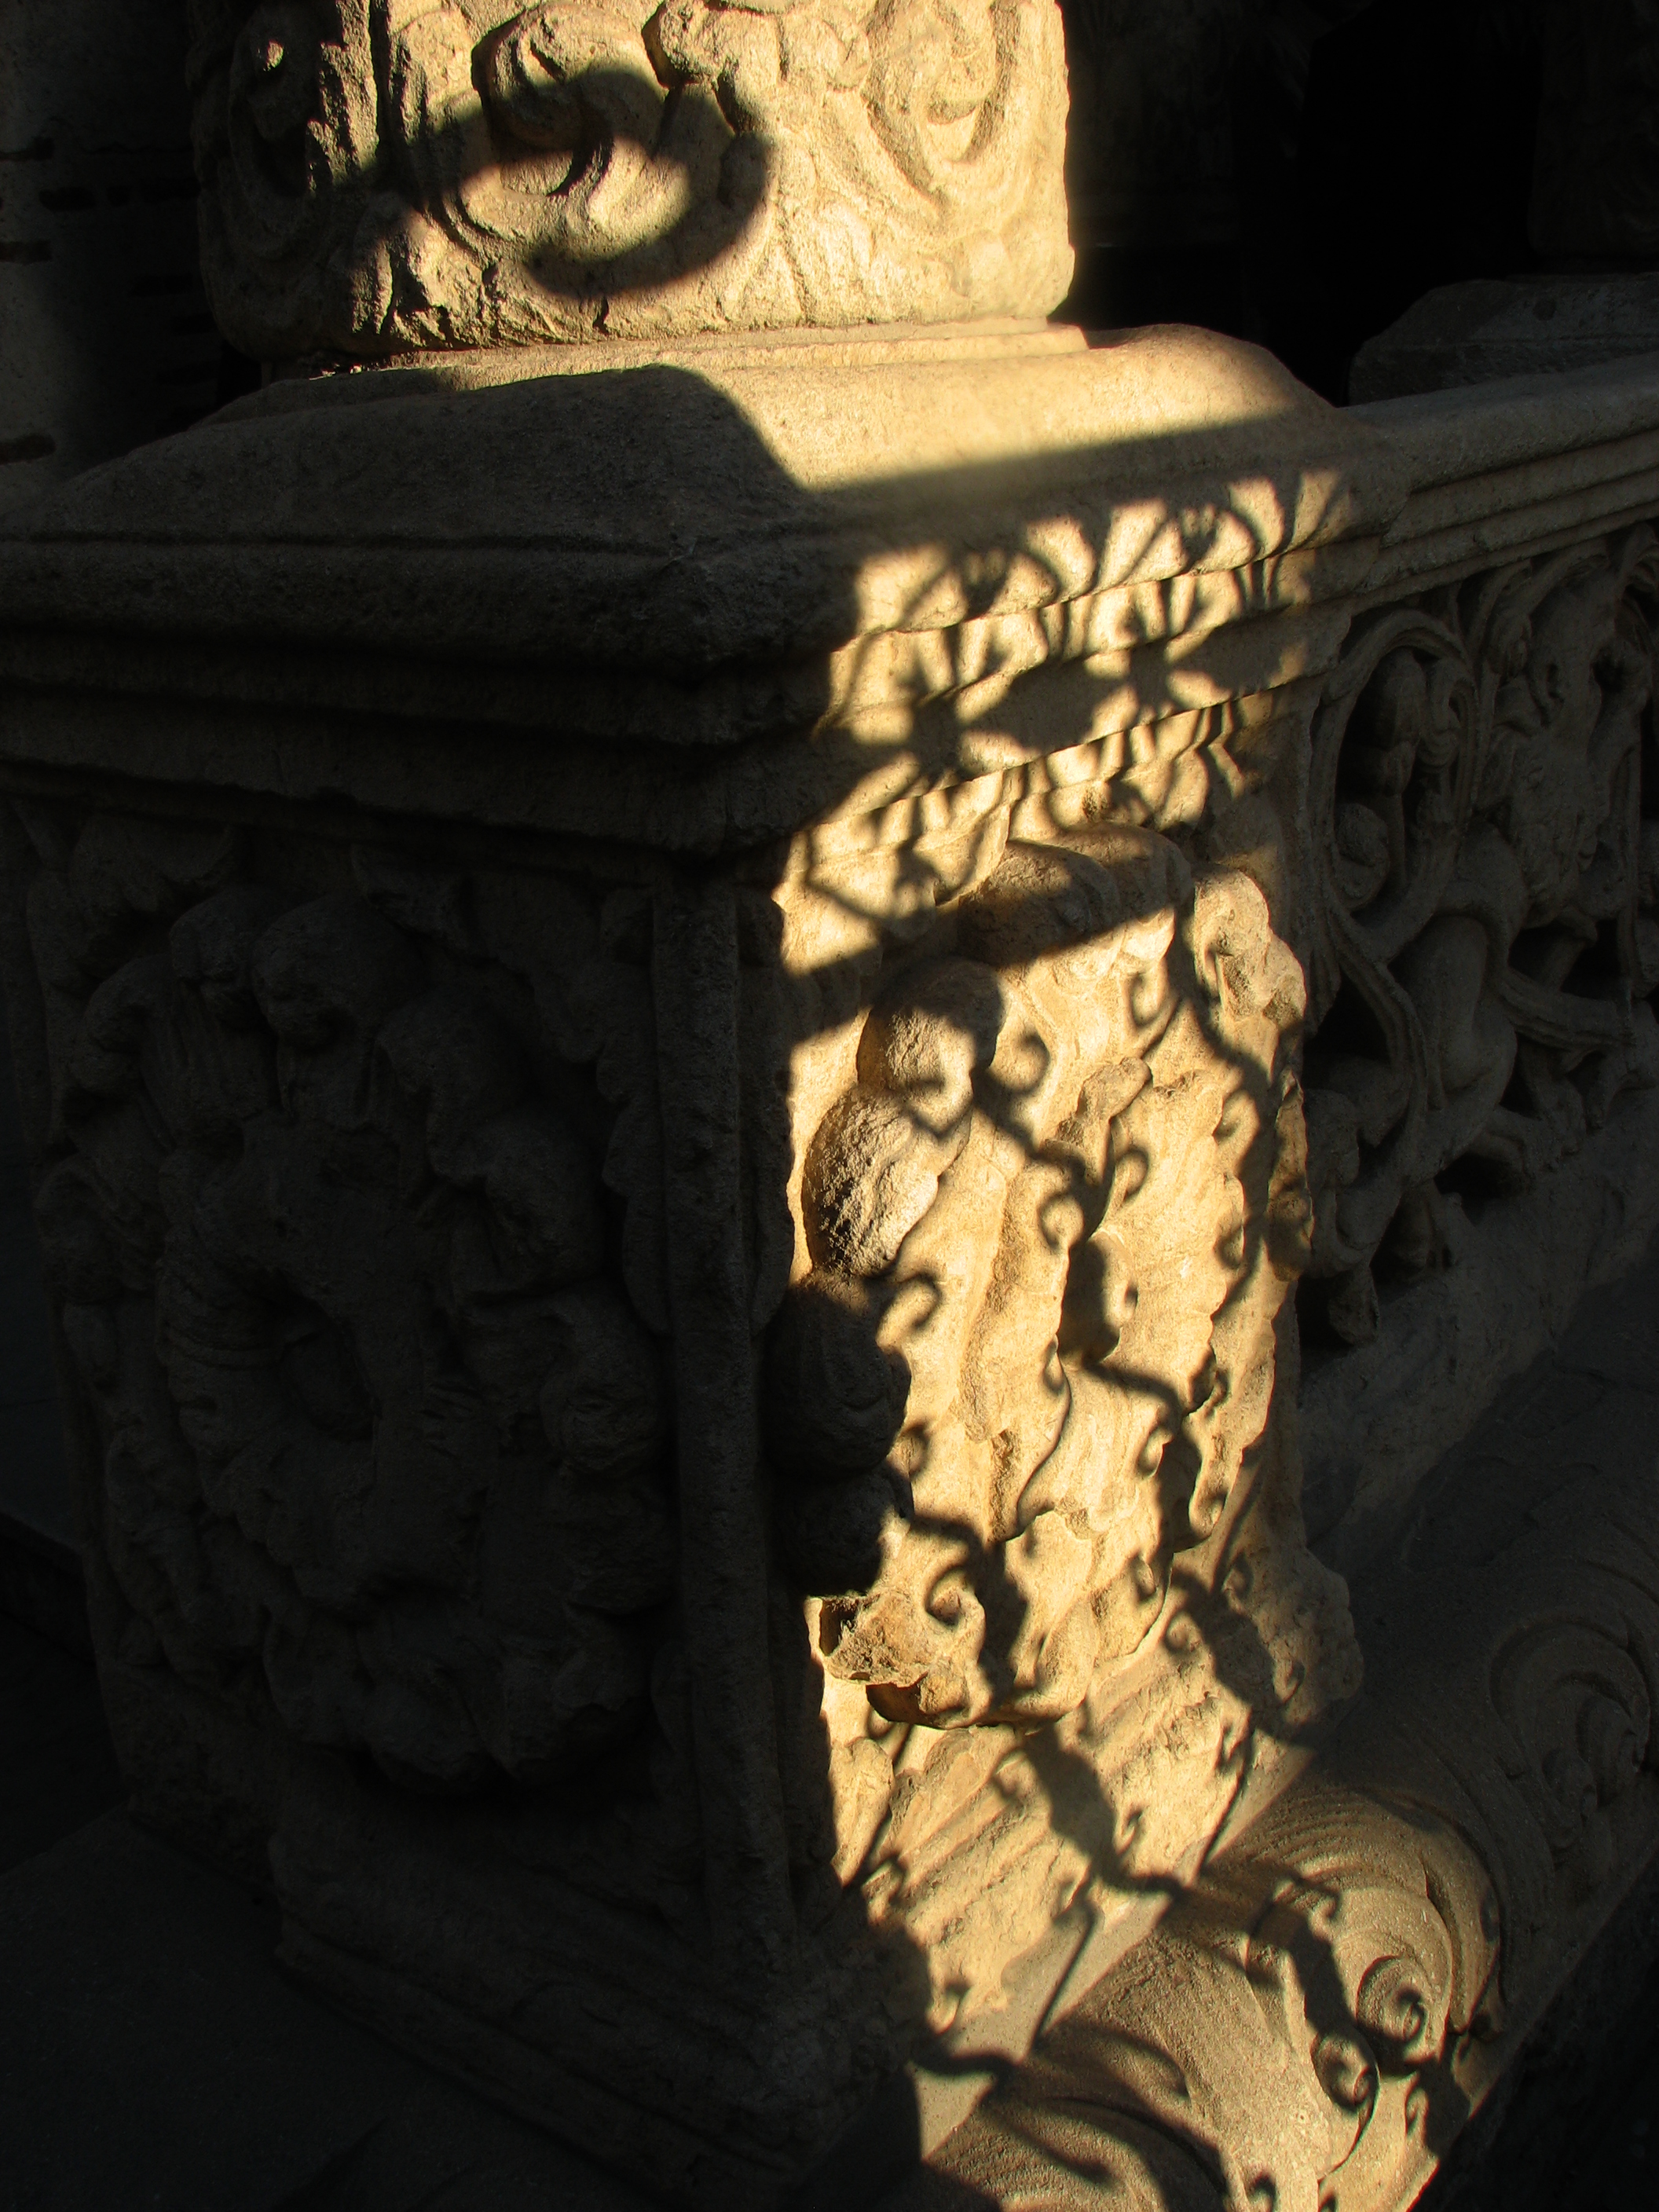
table, architecture, wood, photography, building, photo, europe, religion, church, black, furniture, christian, material, textile, photos, religious, free, art, cool image, de, churches, fotografie, christianity, romana, orthodox, eastern, carving, romania, bor, biserica, arhitectura, orthodoxy, romanian, ortodoxa, ortodox, ortodoxia, ortodoxie, cretinism, cretin, ecclesiastical, bisericeasc, cladire, edificiu, stavropoleos